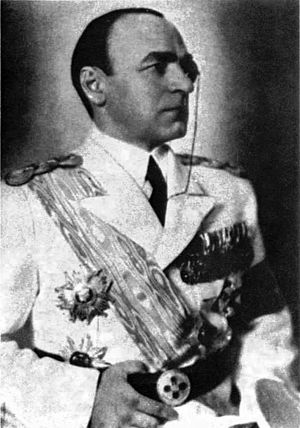
Armand Călinescu
Călinescu i uniform
Armand Călinescu var en rumænsk politiker, der var Rumæniens premierminister i 1939.